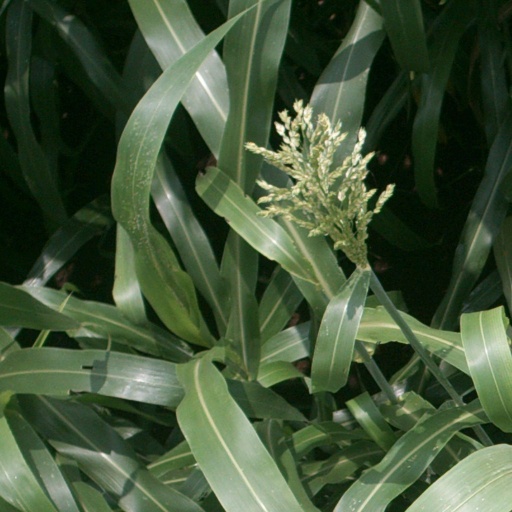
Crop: sorghum